Robert Rapljenović

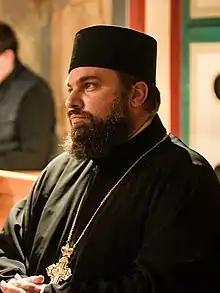
Archpr. Robert Rapljenovic (2022)

Robert Rapljenović (August 8, 1979) is a German catholic Archpriest, church historian and Eastern Theologian. He is lead tutor at the Oriental College of Eichstätt, visiting docent at the "Institutum Studiorum Philosophici et Theologici Societatis Jesu" (FTI) in Zagreb and was rector of the Greek Catholic Seminary in Zagreb.